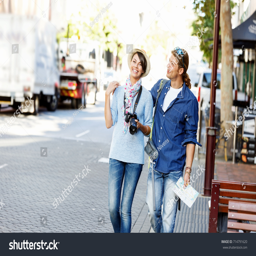
girl and guy on the streets of a city